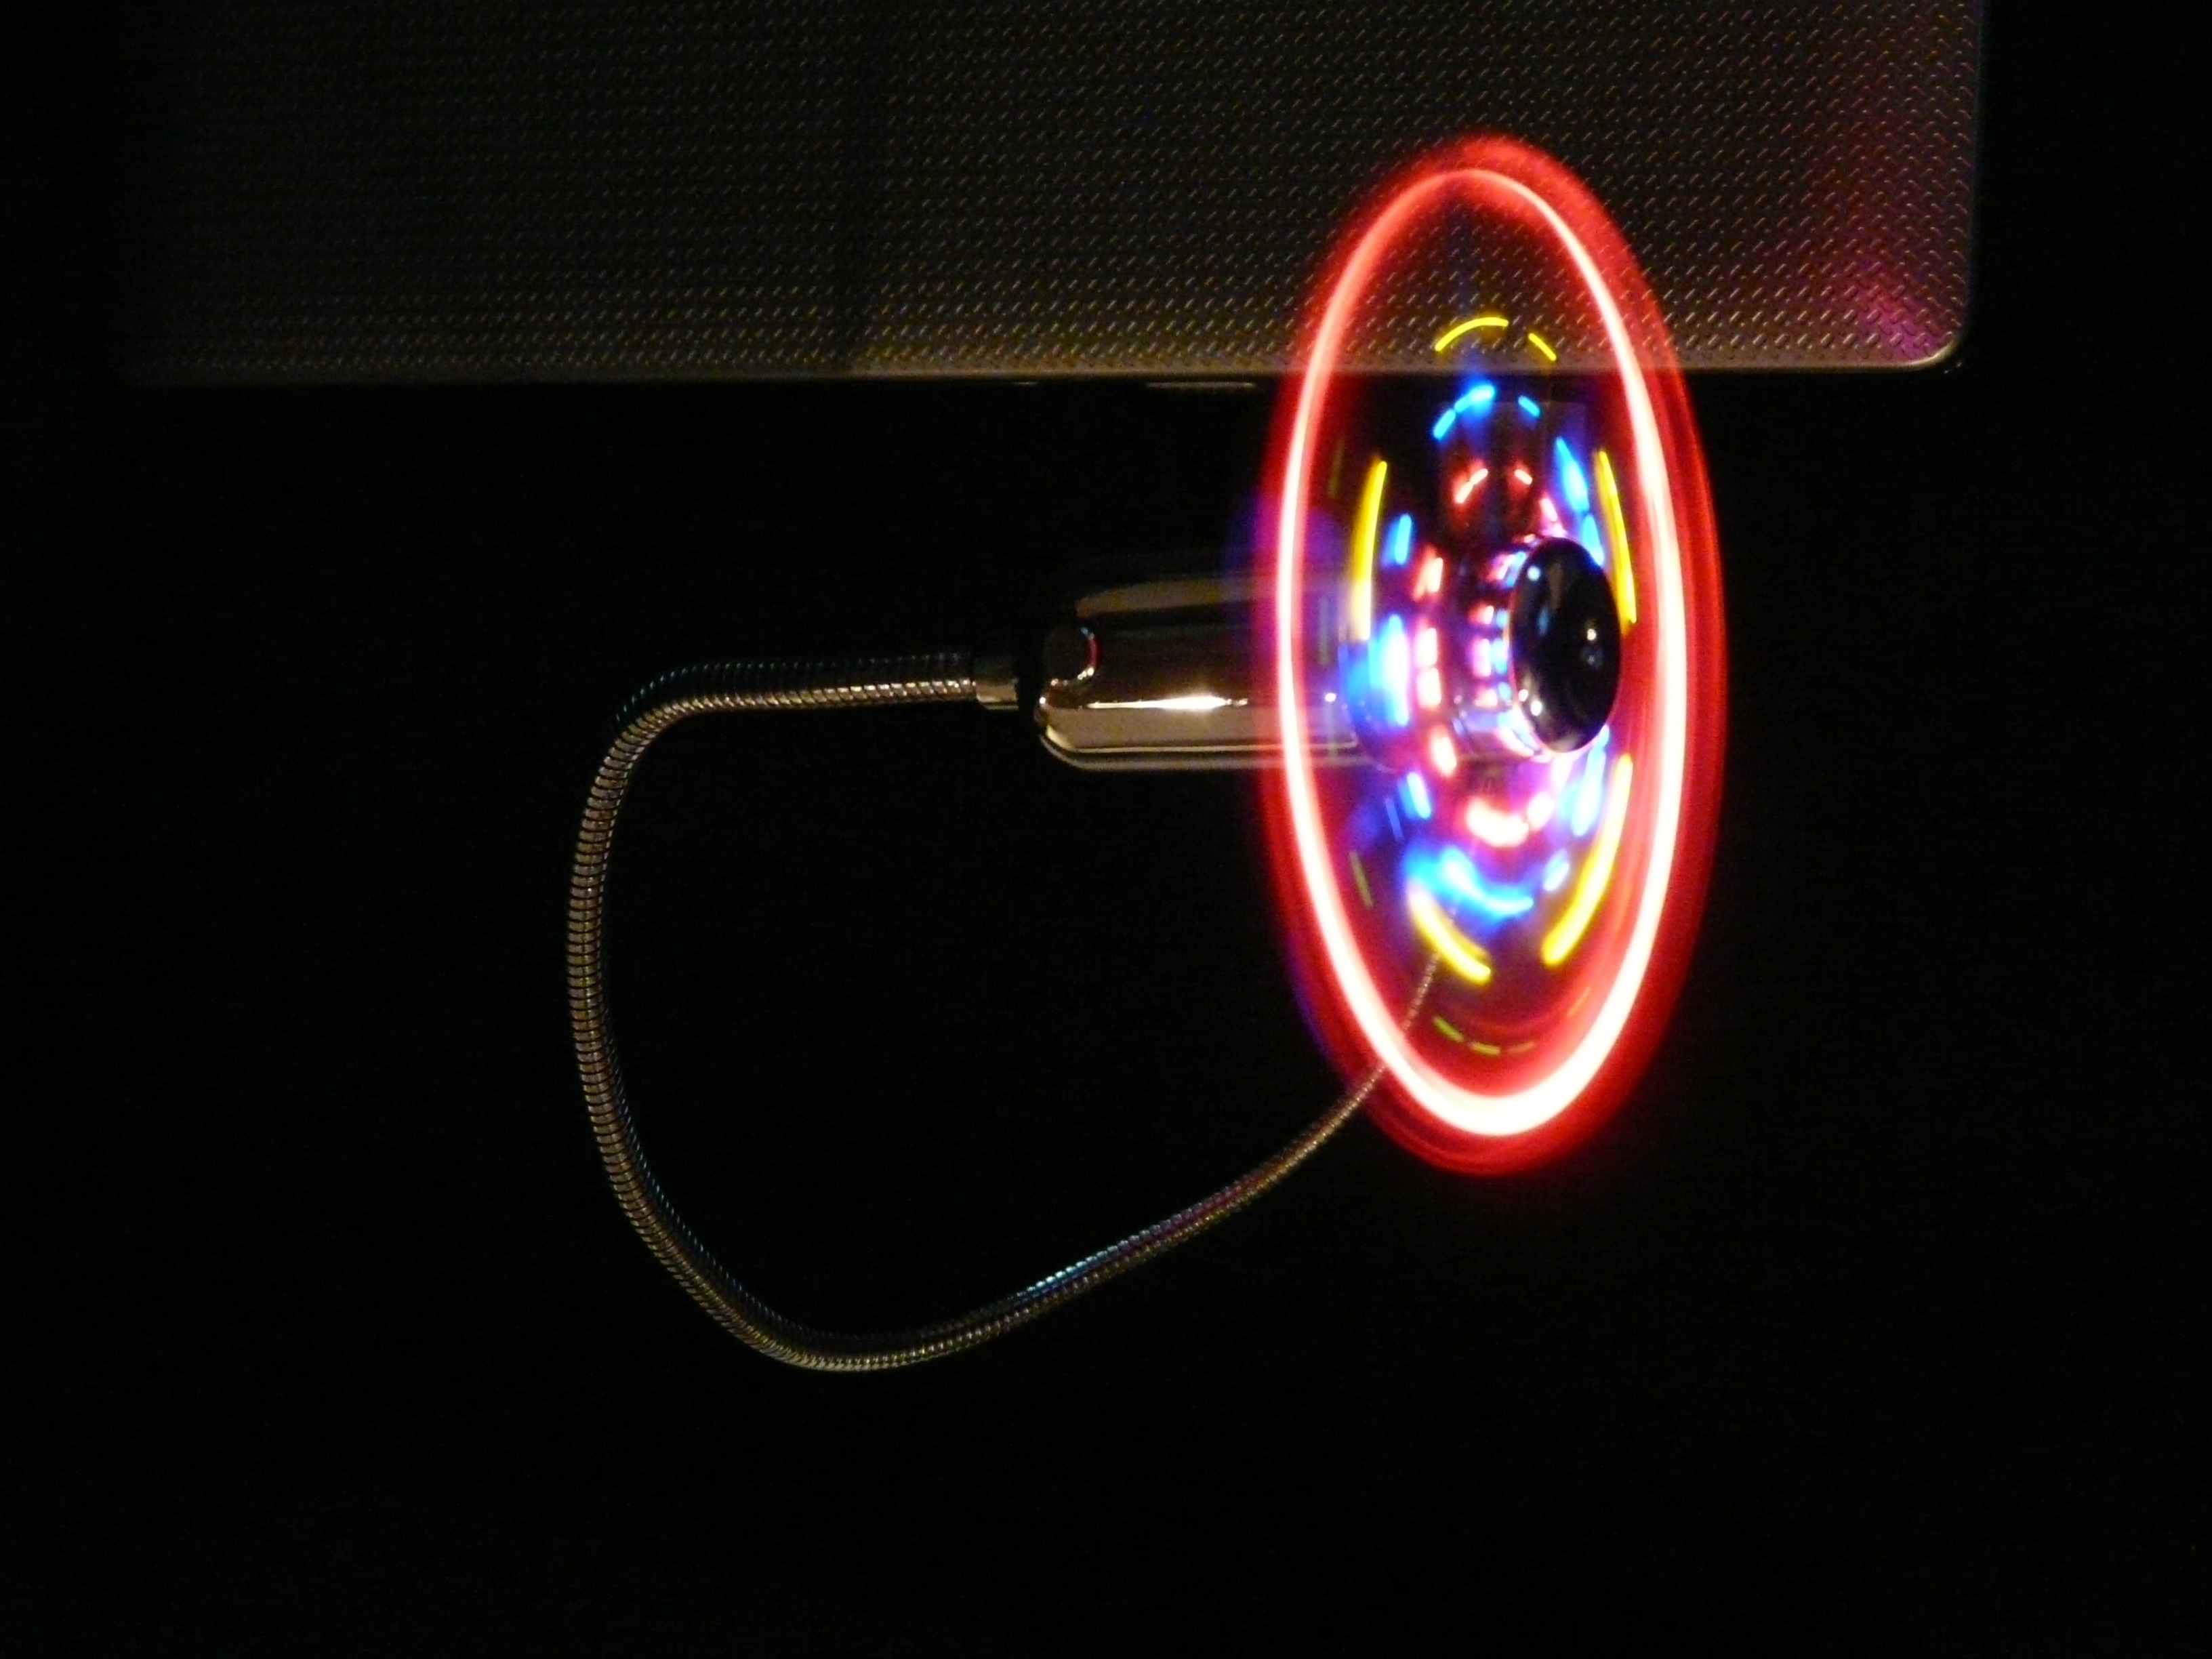
computer, wing, light, night, air, mystical, dark, pattern, red, color, glow, colorful, lighting, fan, circle, neon, farbenspiel, current, art, district, mysterious, rotation, turn, led, usb, artificial, cooling, subjects, about, blower, rotate, mouth guard, neon colors, air flow